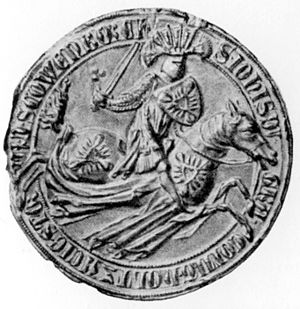
Johan af Holsten
Grev Johans segl
Johan af Holsten, også kendt under navnene Johan af Plön og Johan den Milde, var holstensk greve og pantherre i Skånelandene samt på Sjælland og Lolland. Han var søn af Gerhard den Blinde og Erik Klippings enke Agnes af Brandenburg, og således halvbror til kong Erik Menved og Christoffer 2.